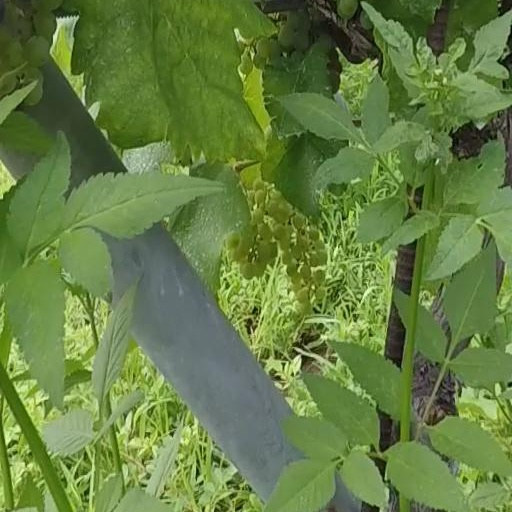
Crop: grape